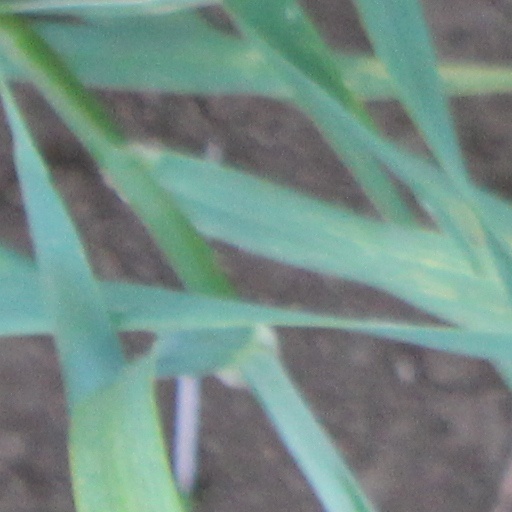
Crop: wheat